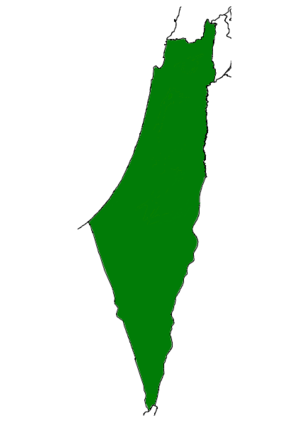
Le nationalisme palestinien est une idéologie nationaliste qui appelle à la formation d'un État palestinien.
Le terme Palestiniens désigne aujourd'hui un ensemble de populations arabophones établi principalement dans la région géographique de la Palestine. Dans son acception juridique, il désigne l'ensemble des personnes de nationalité palestinienne.